David Alton

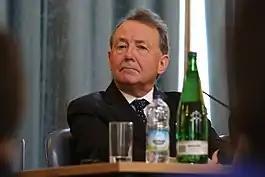
Alton speaks at a summit on freedom of religion held at the Foreign & Commonwealth Office in London on 19 October 2016.

Alton established the lobby group for human rights, Jubilee Campaign, in 1987, with the support of other members of parliament. He also co-founded Jubilee Action, a children's charity established to fulfil the humanitarian needs highlighted by the work of Jubilee Campaign. In 2014 Jubilee Action changed its name to Chance for Childhood.